Sleep deprivation

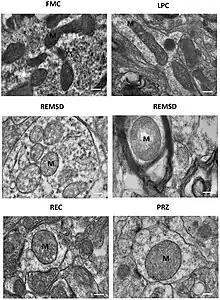
REM sleep deprivation causes swollen mitochondria in neurons (caused by cytochrome c); noradrenaline receptor blockers keep their inner cristae intact.

Studies on rodents show that the response to neuronal injury due to acute sleep deprivation is adaptative before three hours of sleep loss per night and becomes maladaptative, and apoptosis occurs after. Studies in mice show neuronal death (in the hippocampus, locus coeruleus, and medial PFC) occurs after two days of REM sleep deprivation. However, mice do not model the effects in humans well since they sleep a third of the duration of REM sleep of humans and caspase-3, the main effector of apoptosis, kills three times the number of cells in humans than in mice. Also not accounted for in nearly all of the studies is that acute REM sleep deprivation induces lasting (> 20 days) neuronal apoptosis in mice, and the apoptosis rate increases on the day following its end, so the amount of apoptosis is often undercounted in mice because experiments nearly always measure it the day the sleep deprivation ends. For these reasons, both the time before cells degenerate and the extent of degeneration could be greatly underevaluated in humans.